Ugaritic texts

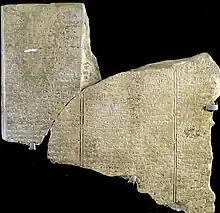
The Baal Cycle, the most famous of the Ugaritic texts, displayed in the Louvre

The Ugaritic texts are a corpus of ancient cuneiform texts discovered in 1928 in Ugarit (Ras Shamra) and Ras Ibn Hani in Syria, and written in Ugaritic, an otherwise unknown Northwest Semitic language. Approximately 1,500 texts and fragments have been found to date. The texts were written in the 13th and 12th centuries BCE.